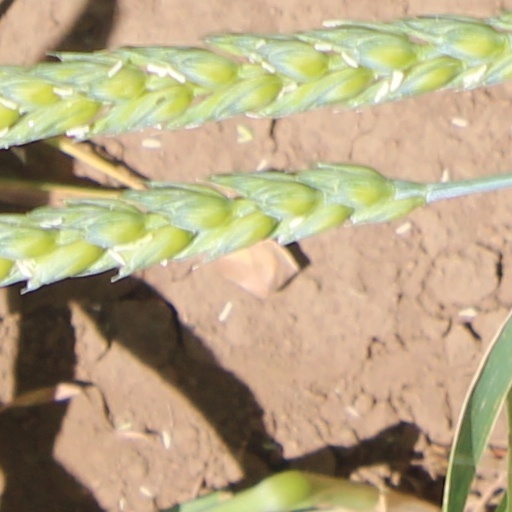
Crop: wheat